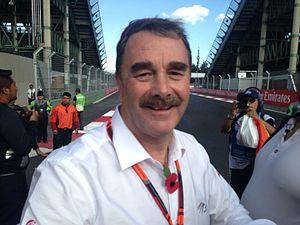
Le Grand Prix automobile du Mexique 2015, disputé le 1ᵉʳ novembre 2015 sur l'Autódromo Hermanos Rodríguez de Mexico, est la 933ᵉ épreuve du championnat du monde de Formule 1 courue depuis 1950. Il s'agit de la seizième édition du Grand Prix du Mexique comptant pour le championnat du monde de Formule 1 courue sur le même circuit et de la dix-septième manche du championnat 2015.